Lost in Thought

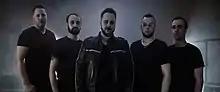

Lost in Thought is a five-piece progressive metal band from Wales (UK). The band formed in Swansea in late 2007.